Paul Gondjout

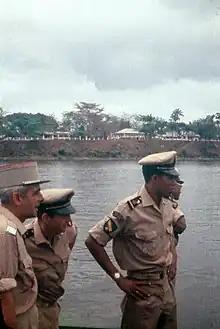
Gabonese and French military officers pictured in 1959.

No blood was shed during the event, and when the Gabonese people did not respond violently the military interpreted this as a sign of approval. Aubame was offered the presidency of the newly formed provisional government. The government was composed of civilian politicians from both the UDSG and BDG, such as Gondjout. During the coup, he served as Minister of State. The coup's leaders were content at restoring security for the civilians. The small Gabonese army did not intervene; composed mostly of French officers, they remained in their barracks.